Theodore Roosevelt

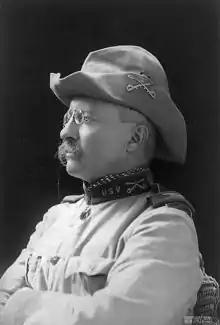
Colonel Roosevelt in 1898

On December 2, 1886, Roosevelt married his childhood friend, Edith Kermit Carow, at St George's, Hanover Square, in London, England. Roosevelt felt deeply troubled that his second marriage was soon after the death of his first wife and he faced resistance from his sisters. The couple had five children: Theodore "Ted" III in 1887, Kermit in 1889, Ethel in 1891, Archibald in 1894, and Quentin in 1897. They also raised Roosevelt's daughter from his first marriage, Alice, who often clashed with her stepmother.